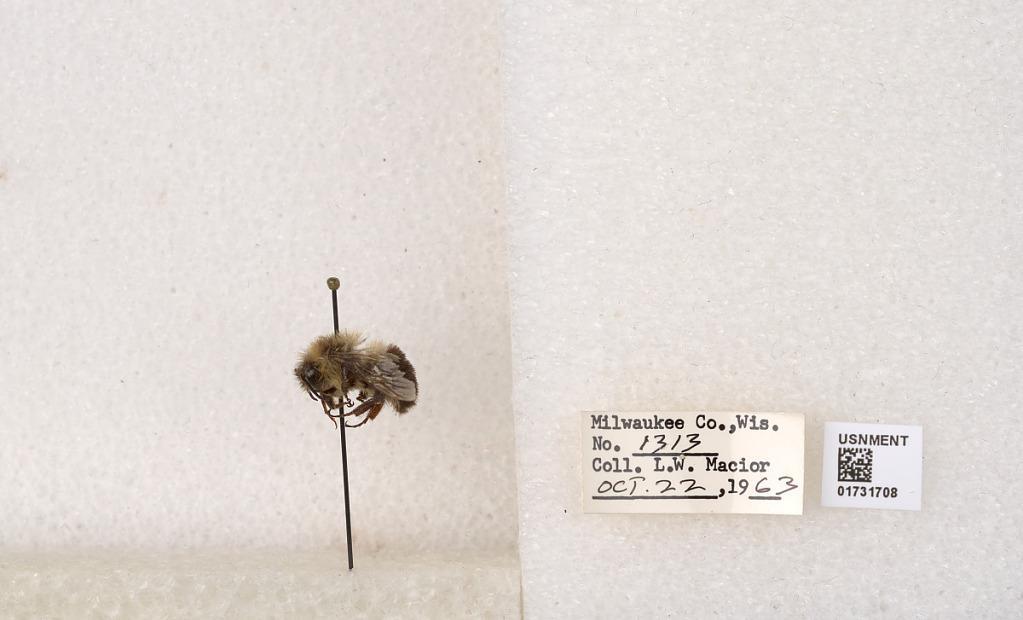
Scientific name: Bombus impatiens Cresson
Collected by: L. Macior
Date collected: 1963-10-22
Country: United States
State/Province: Wisconsin
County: Milwaukee
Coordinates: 43.0217, -87.9291